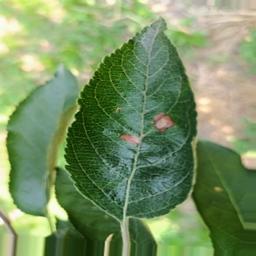
Label: Alternaria